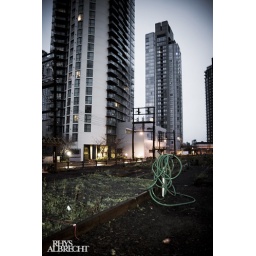
in the shadow of the granville street bridge